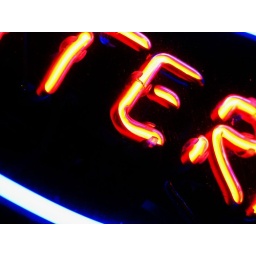
market street cafe in the castro district - san francisco, california